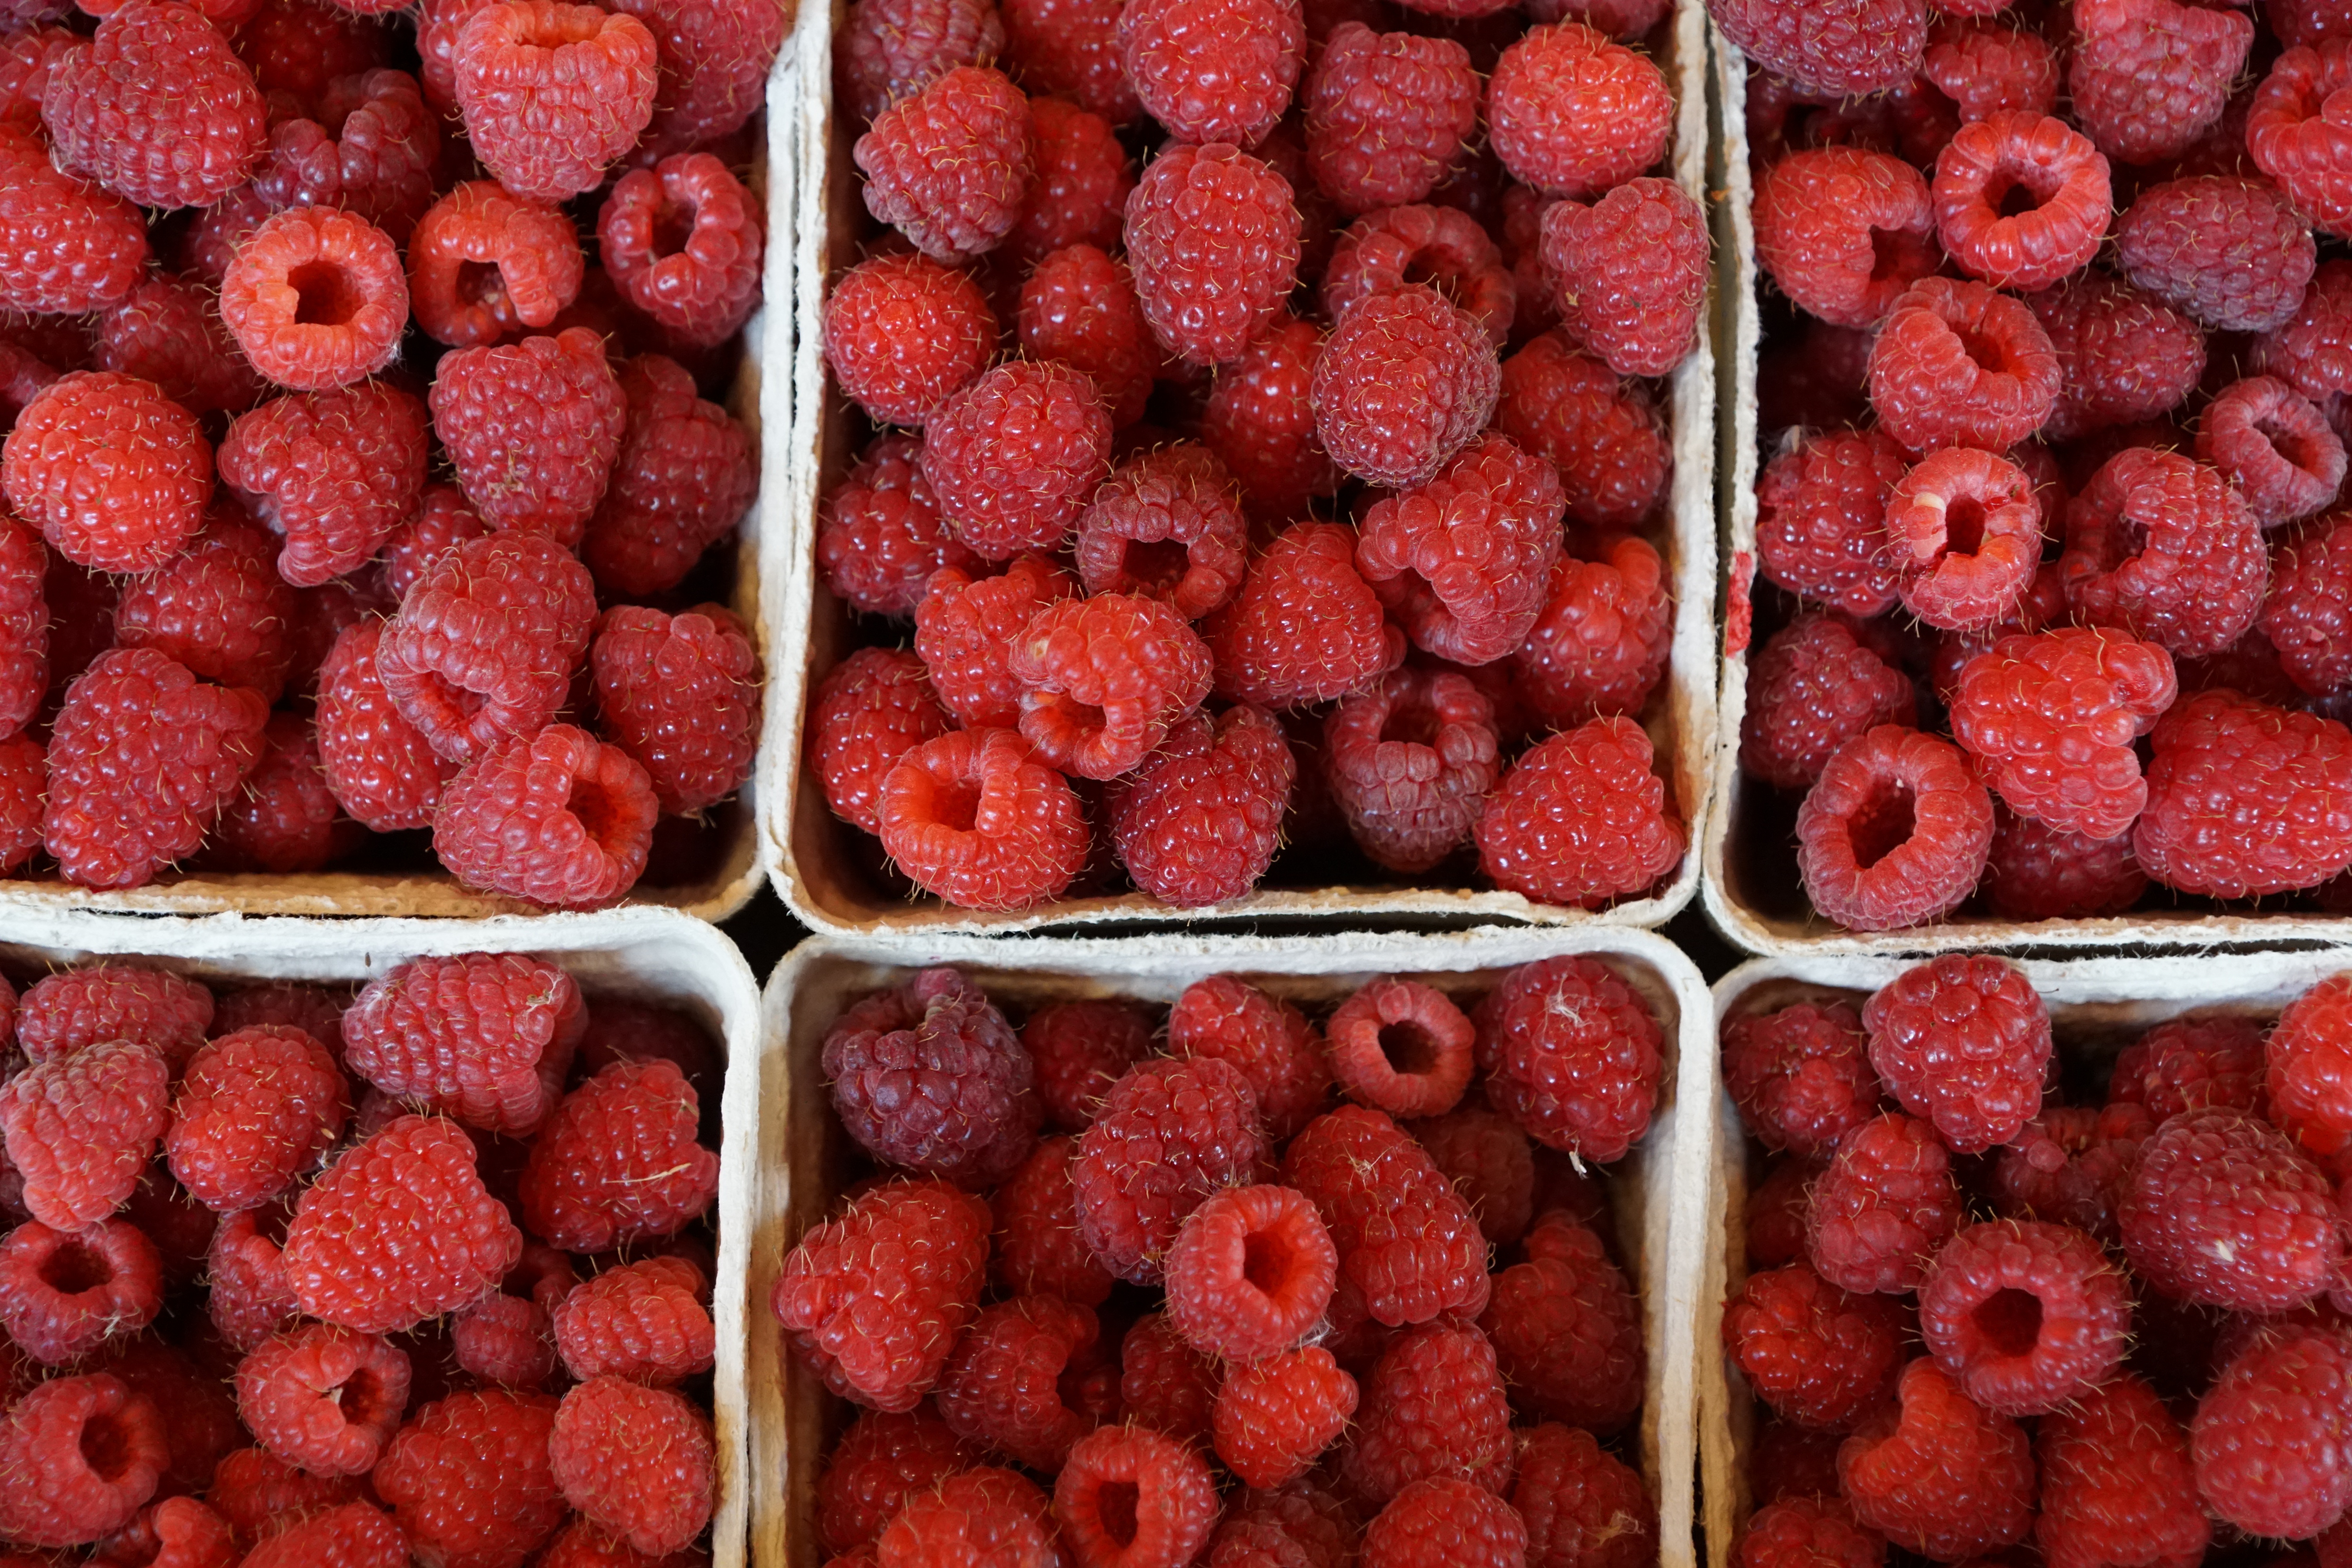
plant, raspberry, fruit, berry, food, produce, healthy, eat, delicious, strawberry, berries, raspberries, strawberries, frutti di bosco, loganberry